Mathew Caldwell

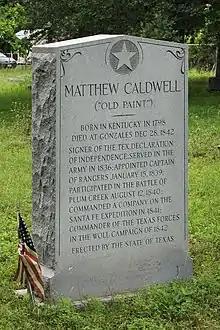
Monument at the gravesite of Matthew Caldwell.

Matthew Caldwell, (March 8, 1798 – December 28, 1842), also spelled Mathew Caldwell was a 19th-century Texas settler, military figure, Captain of the Gonzales – Seguin Rangers and a signer of the Texas Declaration of Independence. Because of his recruitment ride ahead of the Battle of Gonzales, some call him the Paul Revere of Texas.